Hiromoto Watanabe

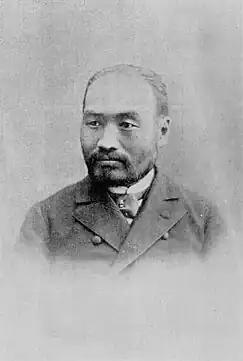
Watanabe Hiromoto

Watanabe Hiromoto (also read as Watanabe "Kouki", Jap. 渡辺洪基, January 28, 1848 – May 24, 1901) was a Japanese statesman, politician, diplomat, educator. Member of the Imperial Parliament of Japan, member of the Senate. The head of Tokyo prefecture (1885–1886), Rector of the University of Tokyo (1886–1890).